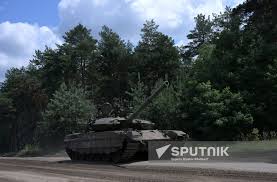
Label: T-64